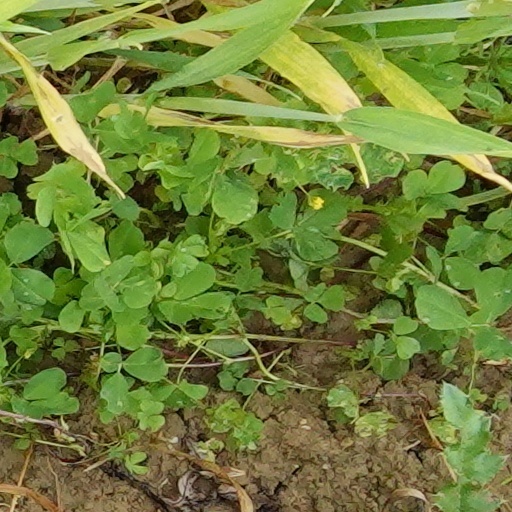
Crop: wheat